Casino Luxembourg

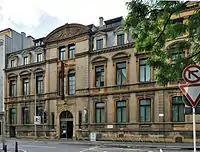
Casino Luxembourg from rue Notre-Dame

The Casino Luxembourg is a forum for contemporary art which was adapted and renovated in 1995 to fit its new role of housing temporary exhibitions of Luxembourg art. It opened in 1882 as the Casino Bourgeois, and was a centre for cultural and social events in addition to its gaming functions.